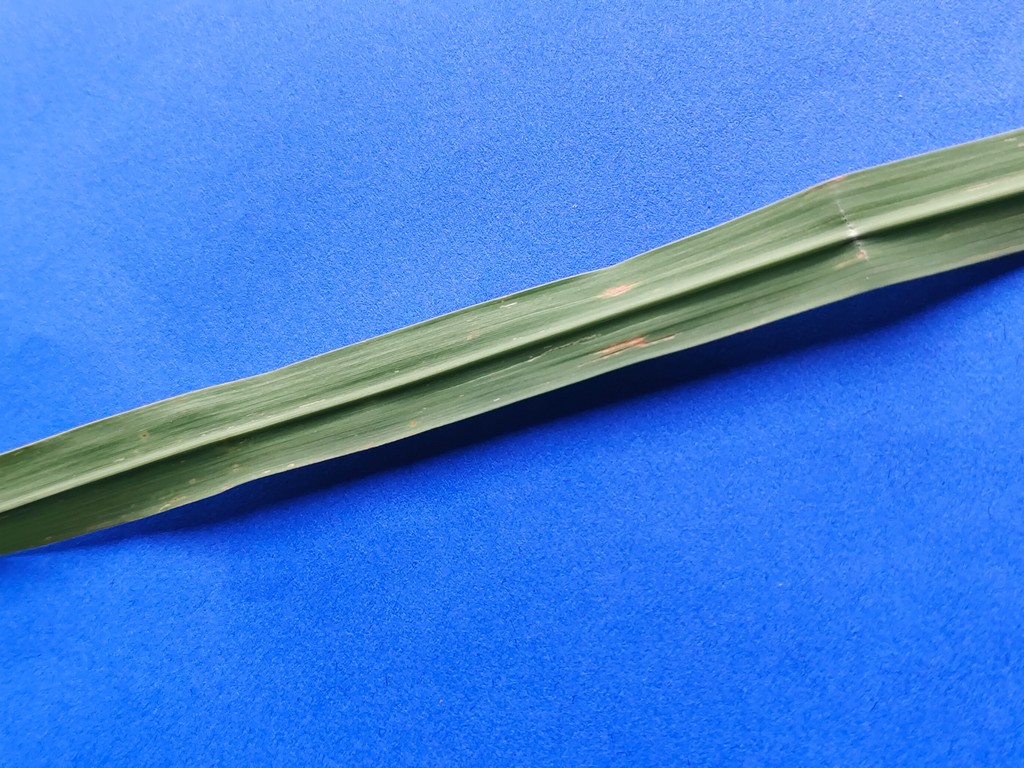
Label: Unhealthy